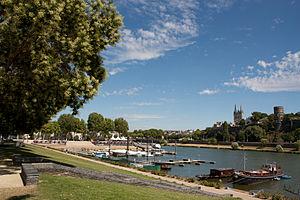
Cale de la Savatte, Angers
Les berges de la Maine constituent un espace public de 300 hectares situé sur les rives de la Maine à Angers.
Le festival Tempo Rives est un festival français annuel de musiques actuelles se déroulant à Angers, ville de Maine-et-Loire en région Pays de la Loire. Créé en 2009, il a lieu chaque été deux fois par semaine, sur des scènes musicales montées sur les berges de Maine. Y partagent l'affiche, des groupes internationaux et des artistes émergents angevins.
La Doutre est un quartier du centre-ville d'Angers. Son nom renvoie à sa position géographique, le quartier étant situé outre-Maine. Au XIXᵉ siècle, c'était le lieu d'habitation d'une partie de la bourgeoisie de la ville.
Angers est une commune de l'Ouest de la France située au bord de la Maine, préfecture du département de Maine-et-Loire dans la région Pays de la Loire.